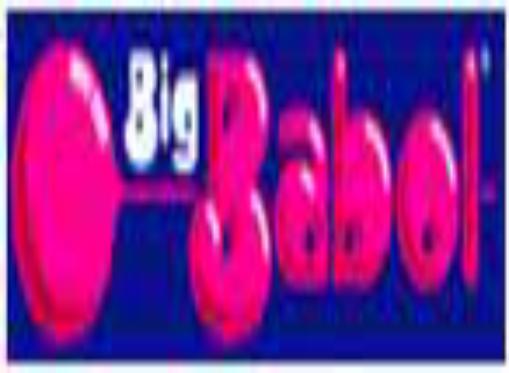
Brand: BigBabol
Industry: Food